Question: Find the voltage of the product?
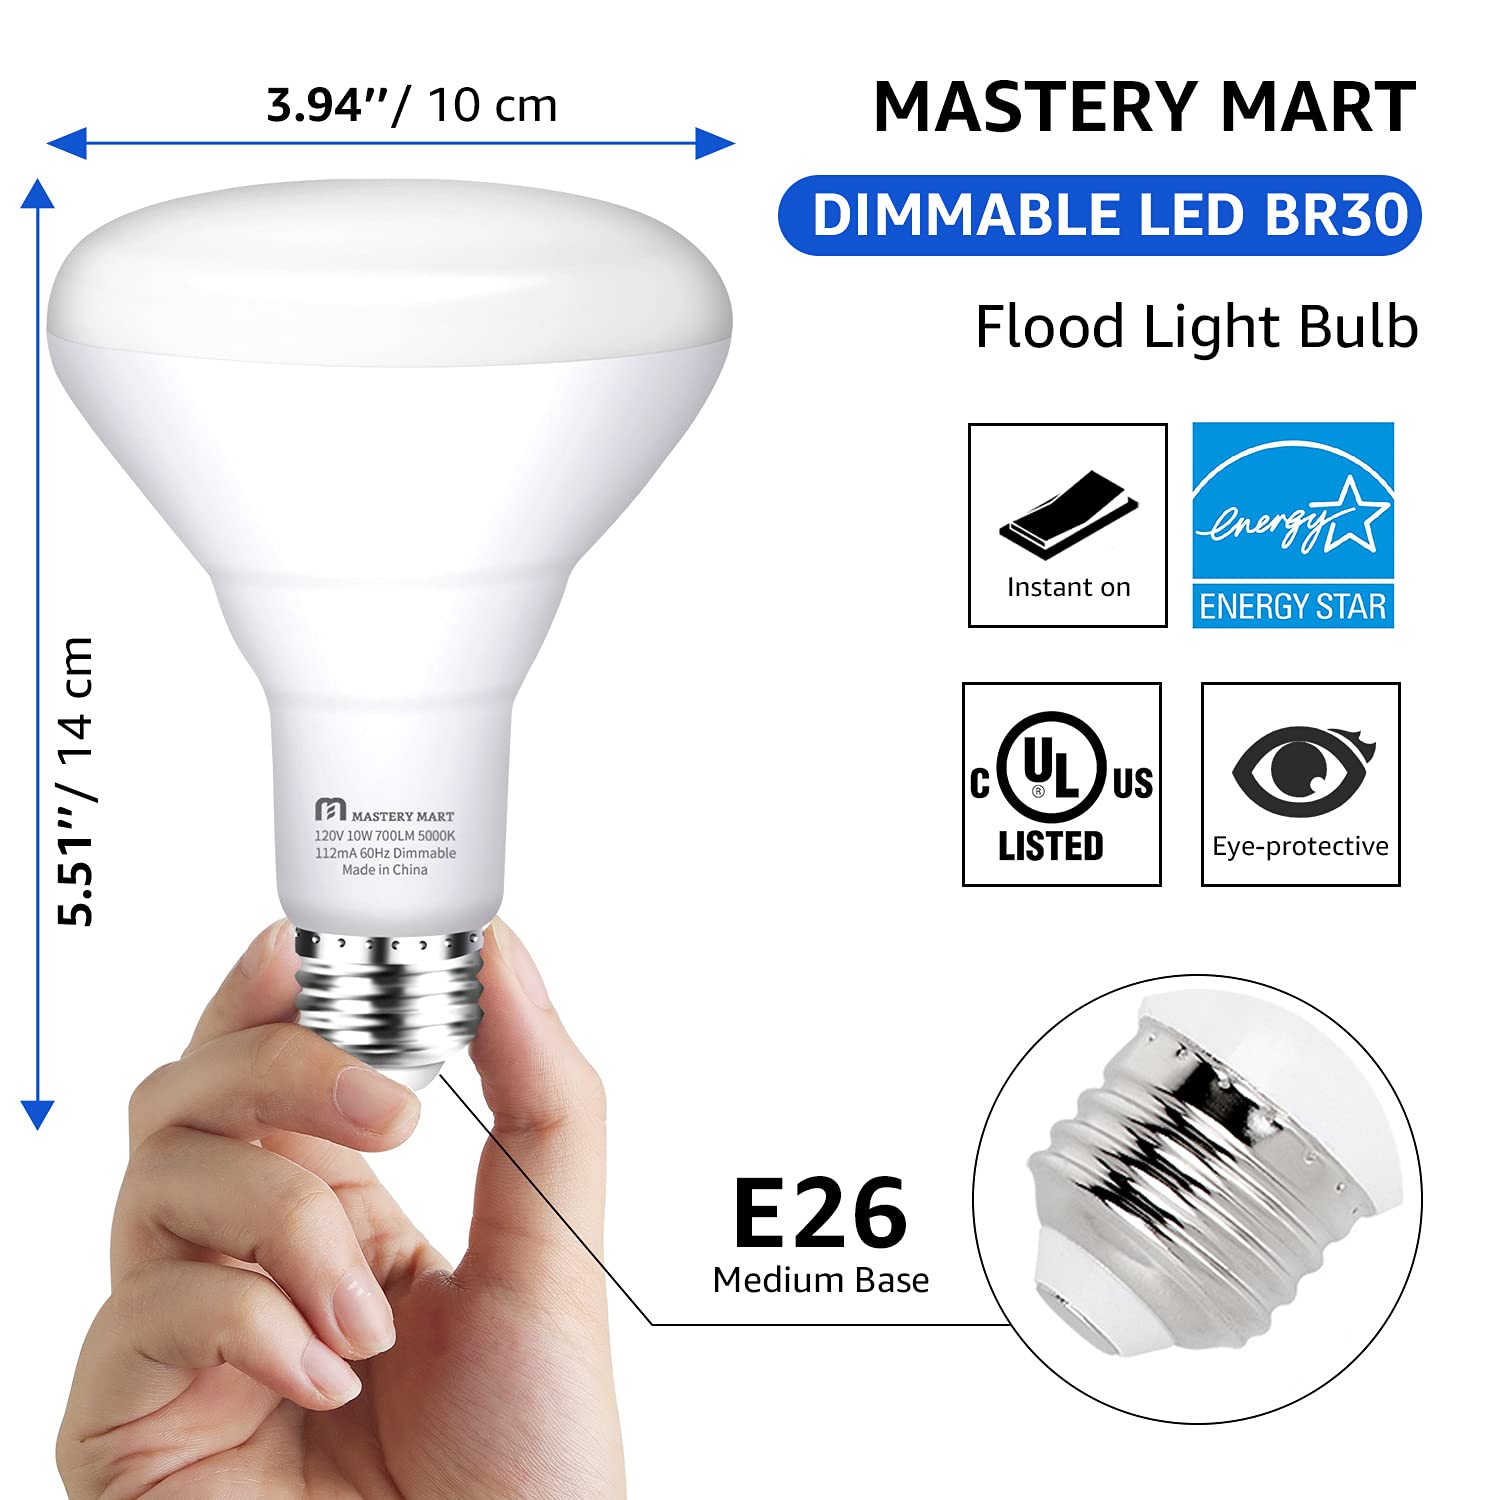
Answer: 120.0 volt